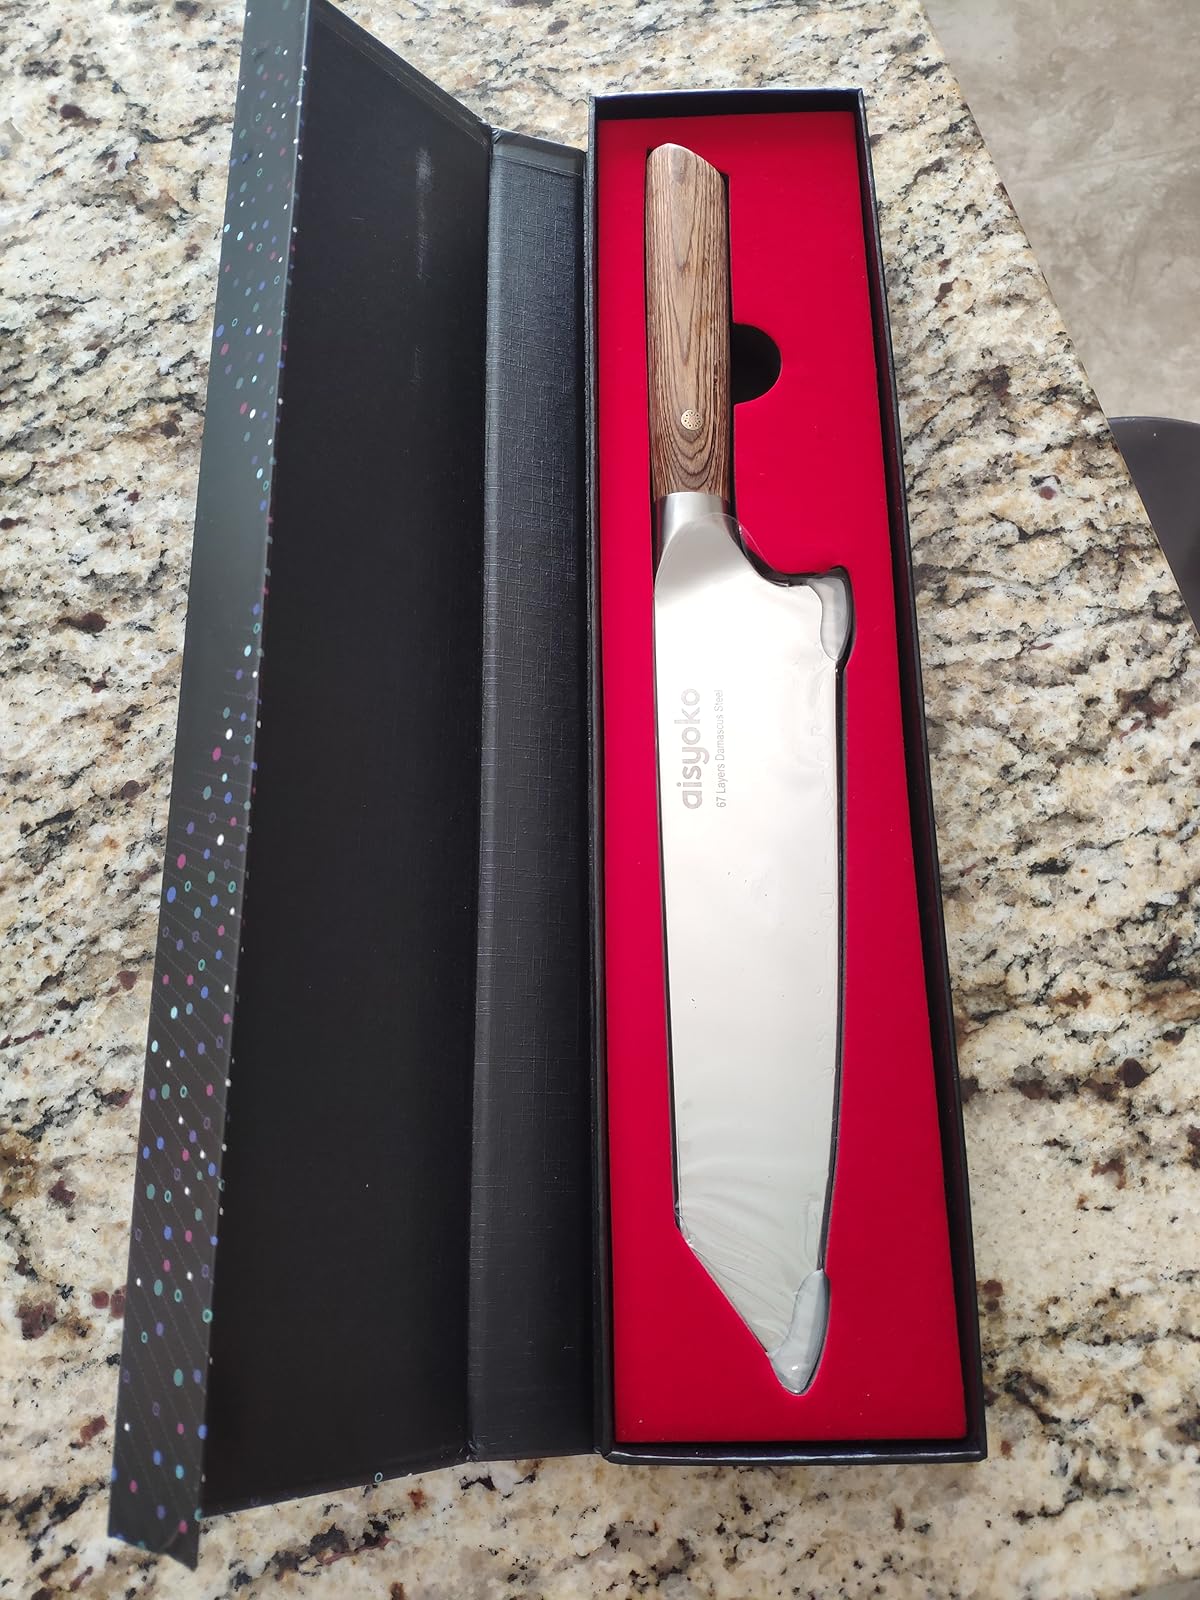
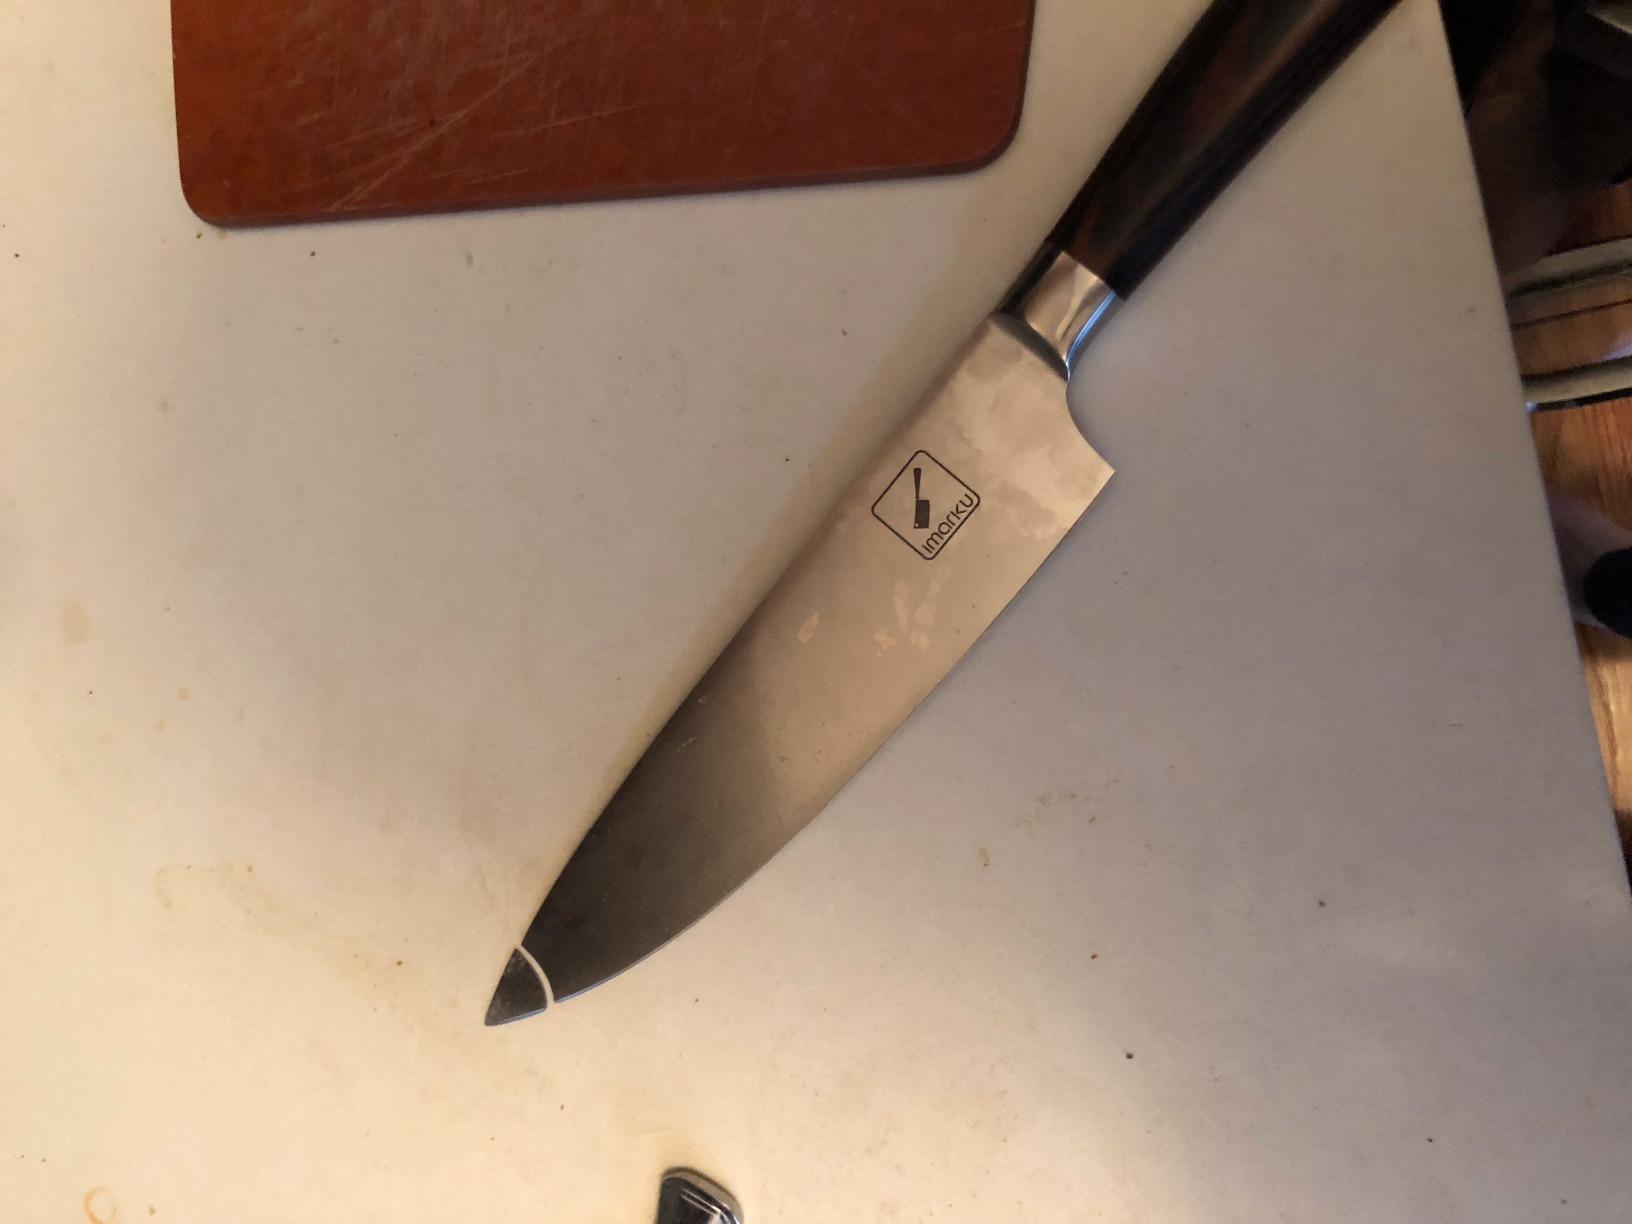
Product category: items_knife
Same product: no